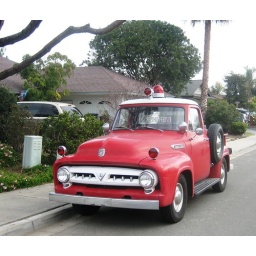
Privately owned in San Juan Capistrano, California. Rear window sign = &amp;quot;Long Beach Firefighter&amp;quot;.